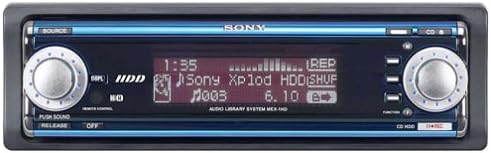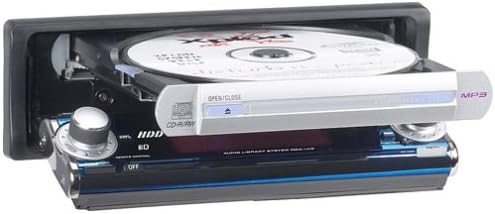
Sony MEX-1HD Car Stereo (Discontinued by Manufacturer)
Category: Car Electronics
This in-dash player from Sony lets you store more than 165 hours of music. This CD receiver has a built-in hard drive, which allows you to rip tracks from a CD to the HD and store them using Magic GateM-^Y Memory Stick« media, so you can enjoy your favorite music when you leave your car. It can play MP3 files recorded onto CD-Rs and CD-RWs, and the G-ProtectionM-^Y motorized tray mechanism drastically reduces CD skipping. The 45 watts of peak power handling provides extra juice for when you need it.
Features: Plays CD, CDR and CDRW | Records MP3 encoded files from CDR and CDRW discs at up to 8x speed | Play and Transfer files from/to Sony MagicGate(TM) MemoryStick media | SSIR-EXA AM/FM radio with up to 30 programmable station memories | 45 Watts per channel x 4 channels